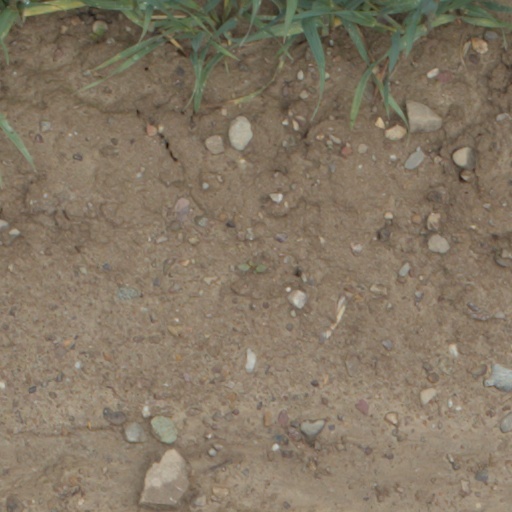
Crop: wheat